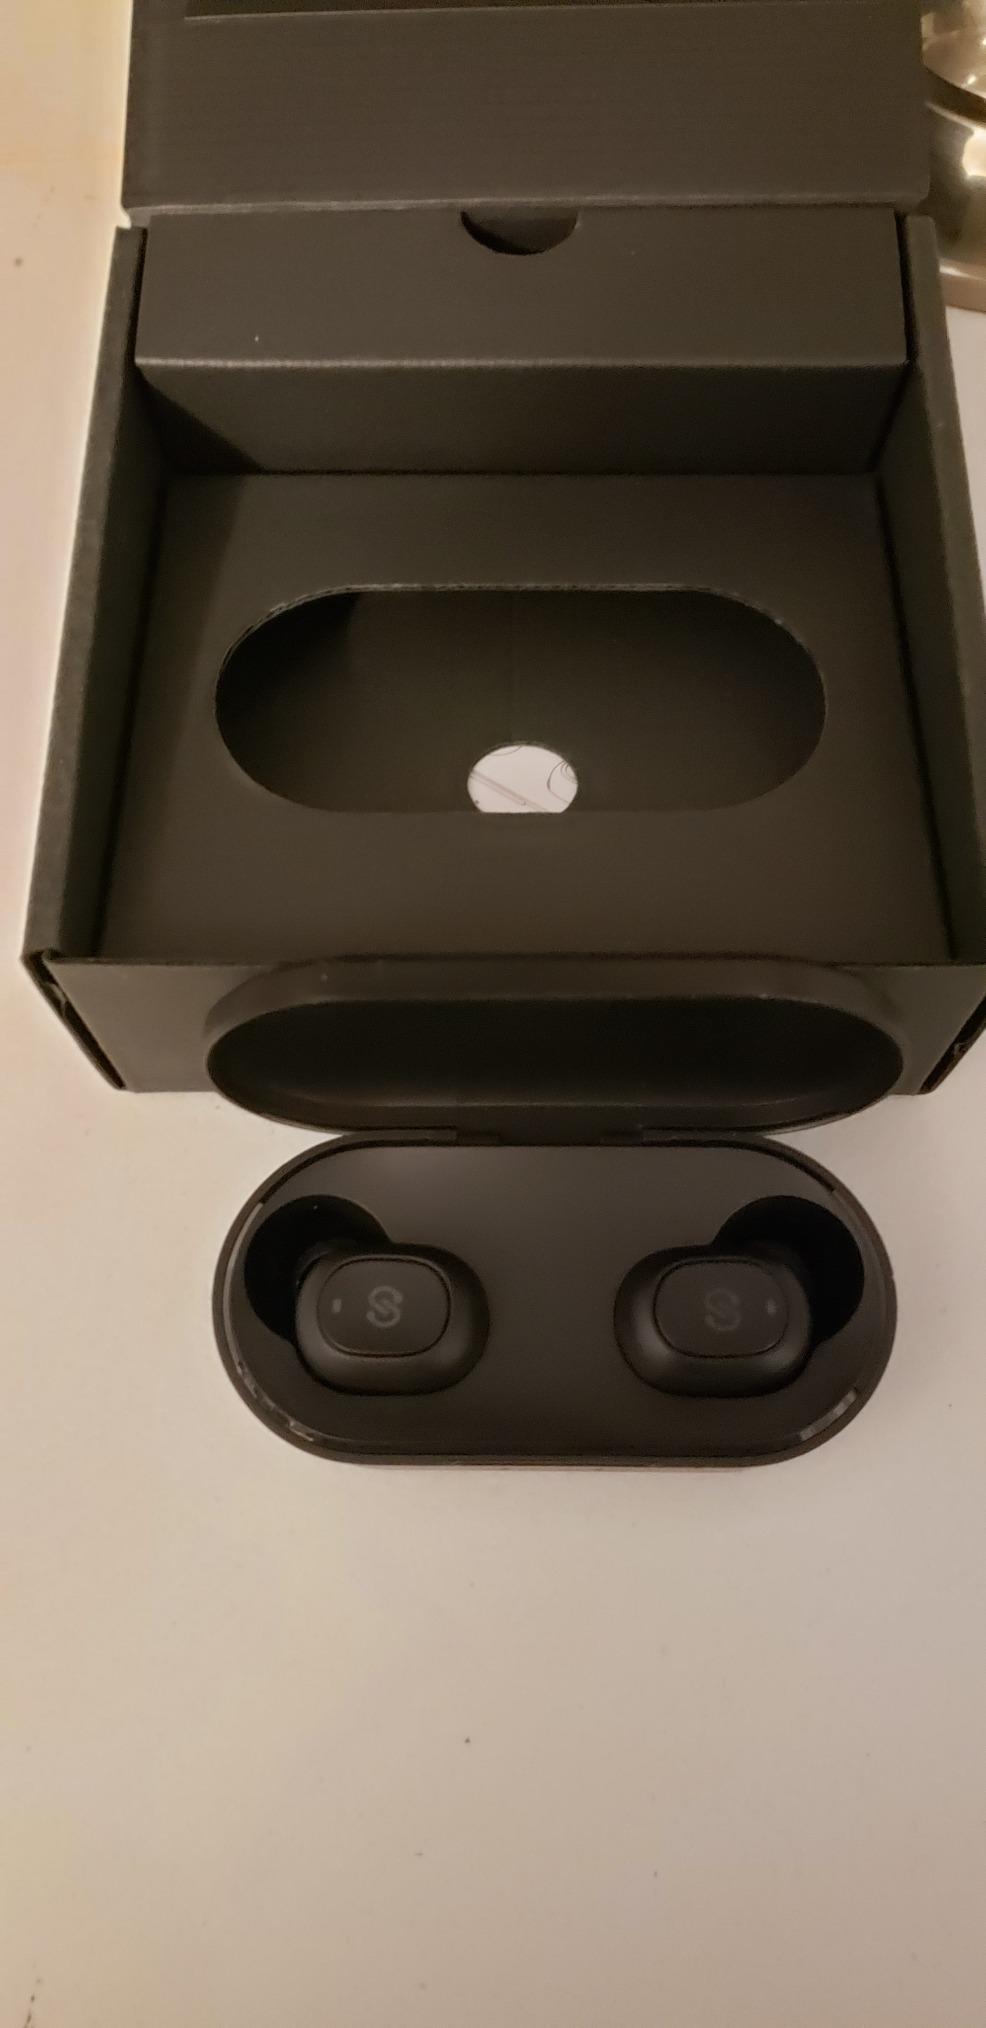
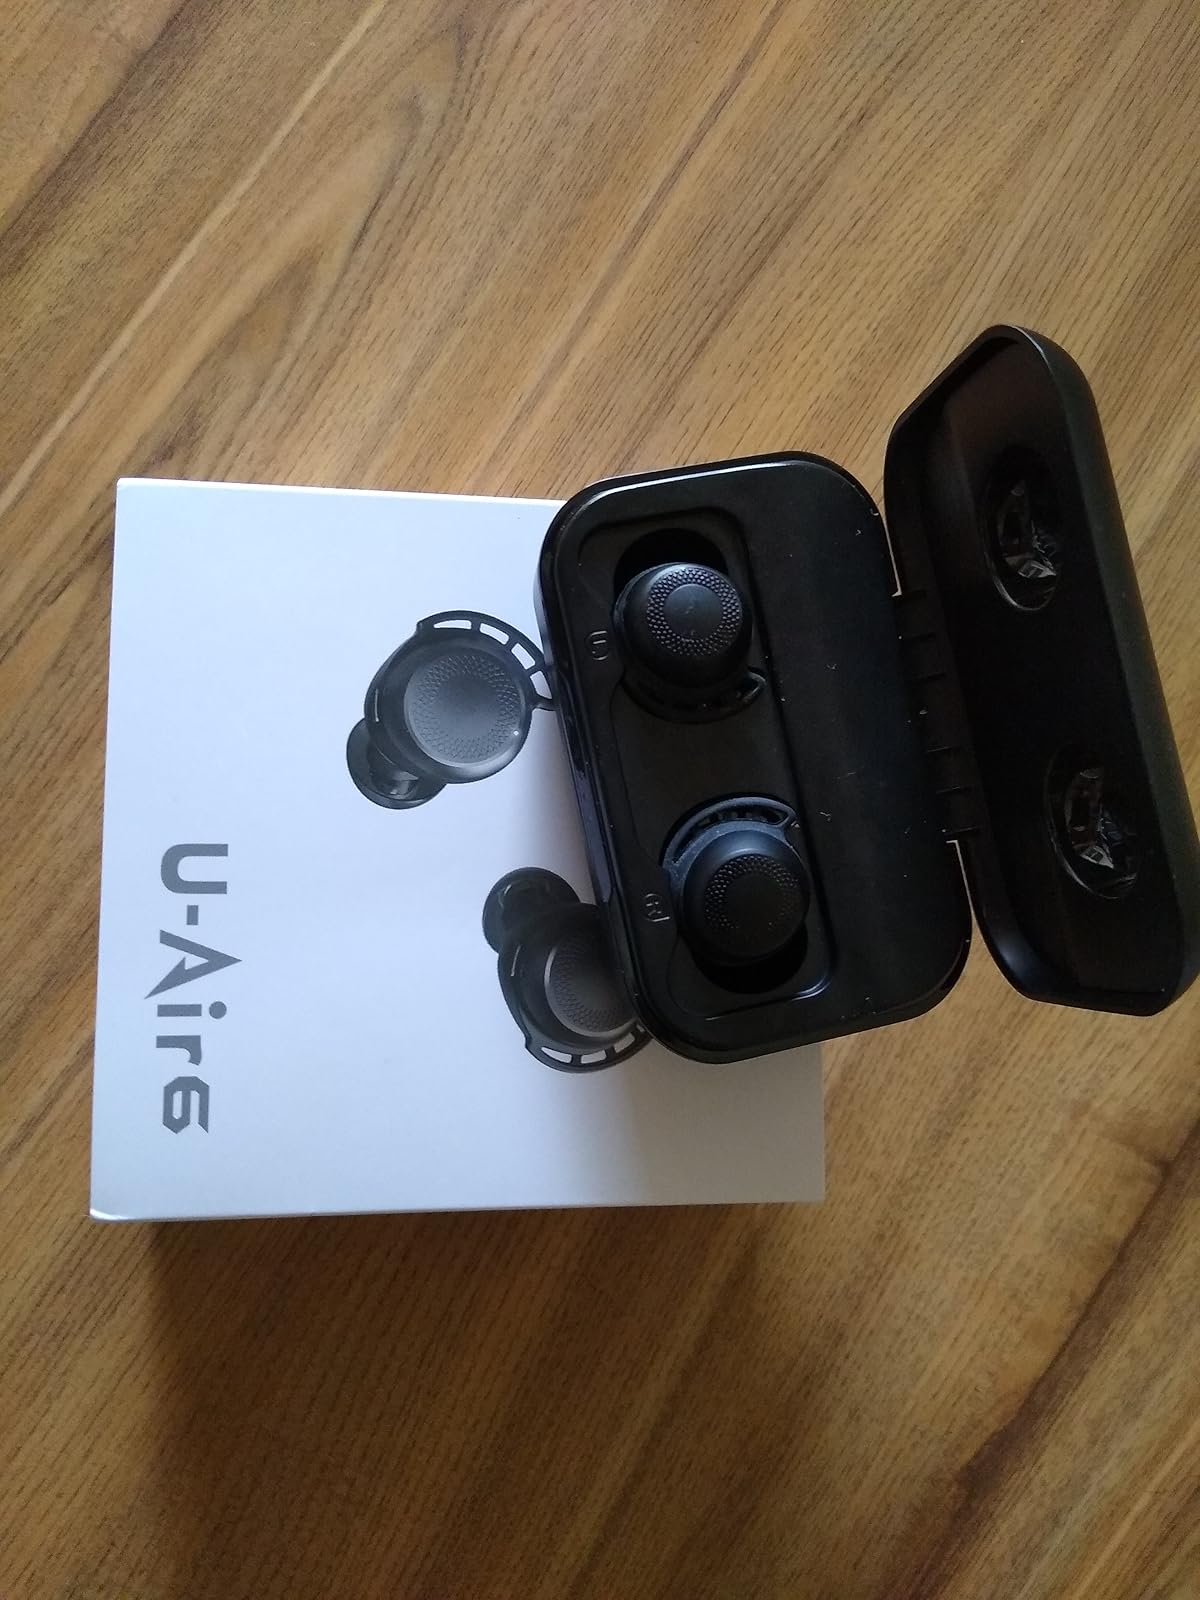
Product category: earbuds
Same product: no